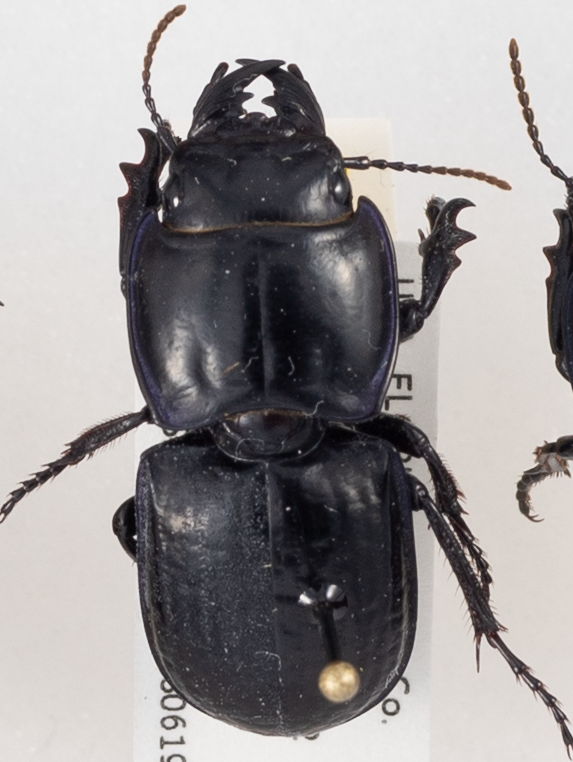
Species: Pasimachus sublaevis
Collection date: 2018-06-19
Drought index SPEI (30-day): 0.9
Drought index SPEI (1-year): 0.54
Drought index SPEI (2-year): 0.03